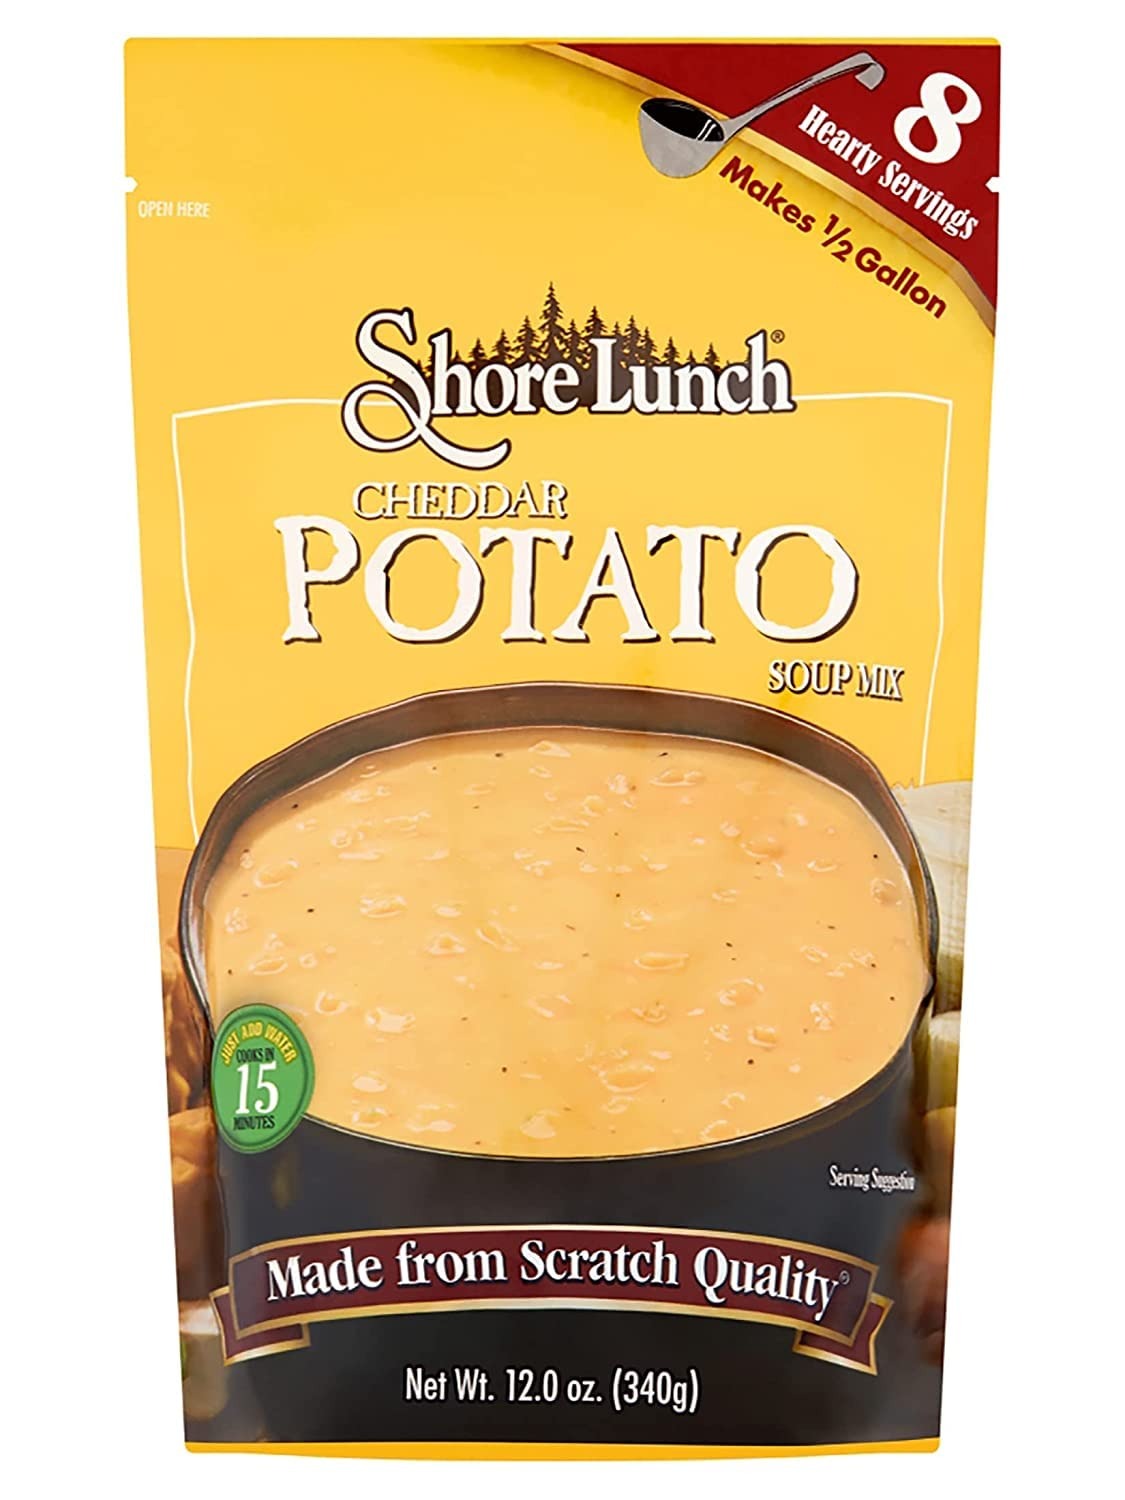
Item Name: Shore Lunch Soup Mix, Cheddar Potato Soup Mix, 8 Hearty Servings, Makes ½ Gallon of Soup, Just Add Water & Cooks in 15 Minutes, 12.0-Ounces (Pack of 1)
Bullet Point: Shorelunch 4004224 Soup Mix
Product Description: Shore lunch cheddar potato soup is a rich, creamy blend of cheddar cheese and homestyle potatoes that cooks up fast and delicious.
Value: 12.0
Unit: Fl Oz

Price: 7.09